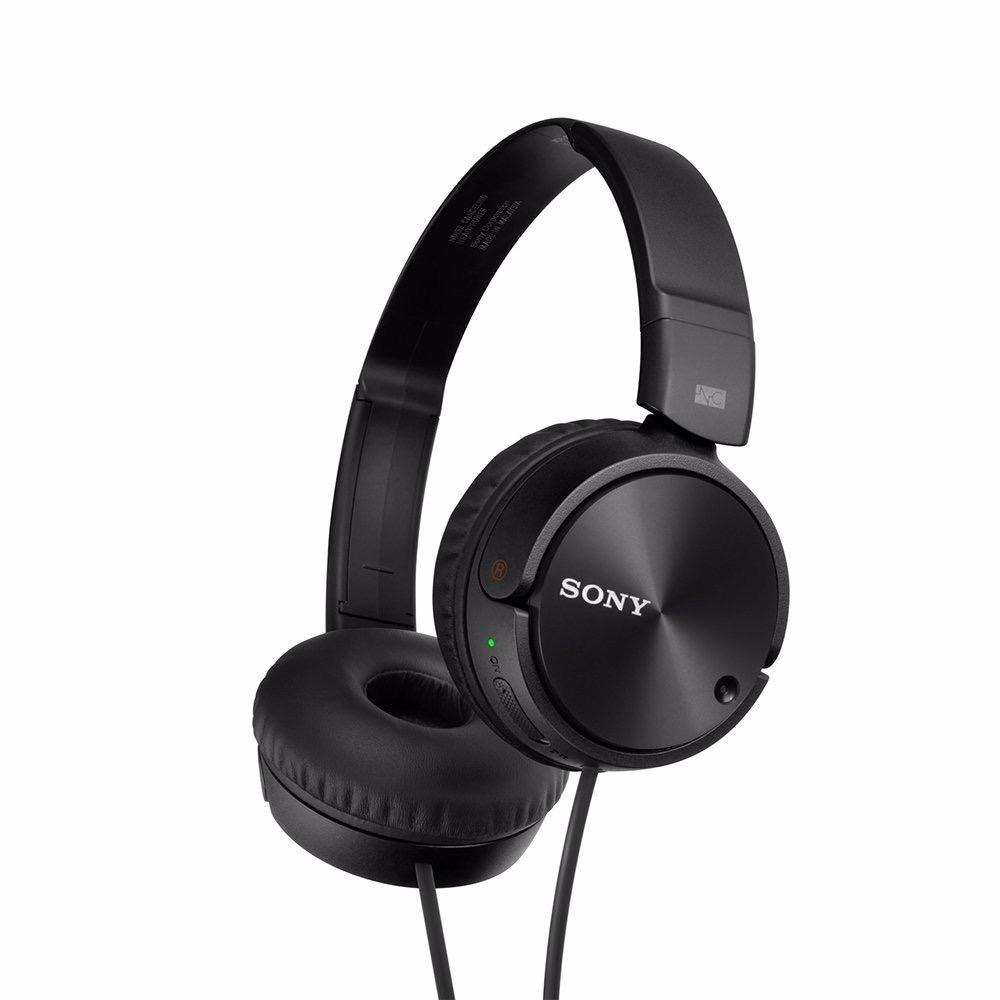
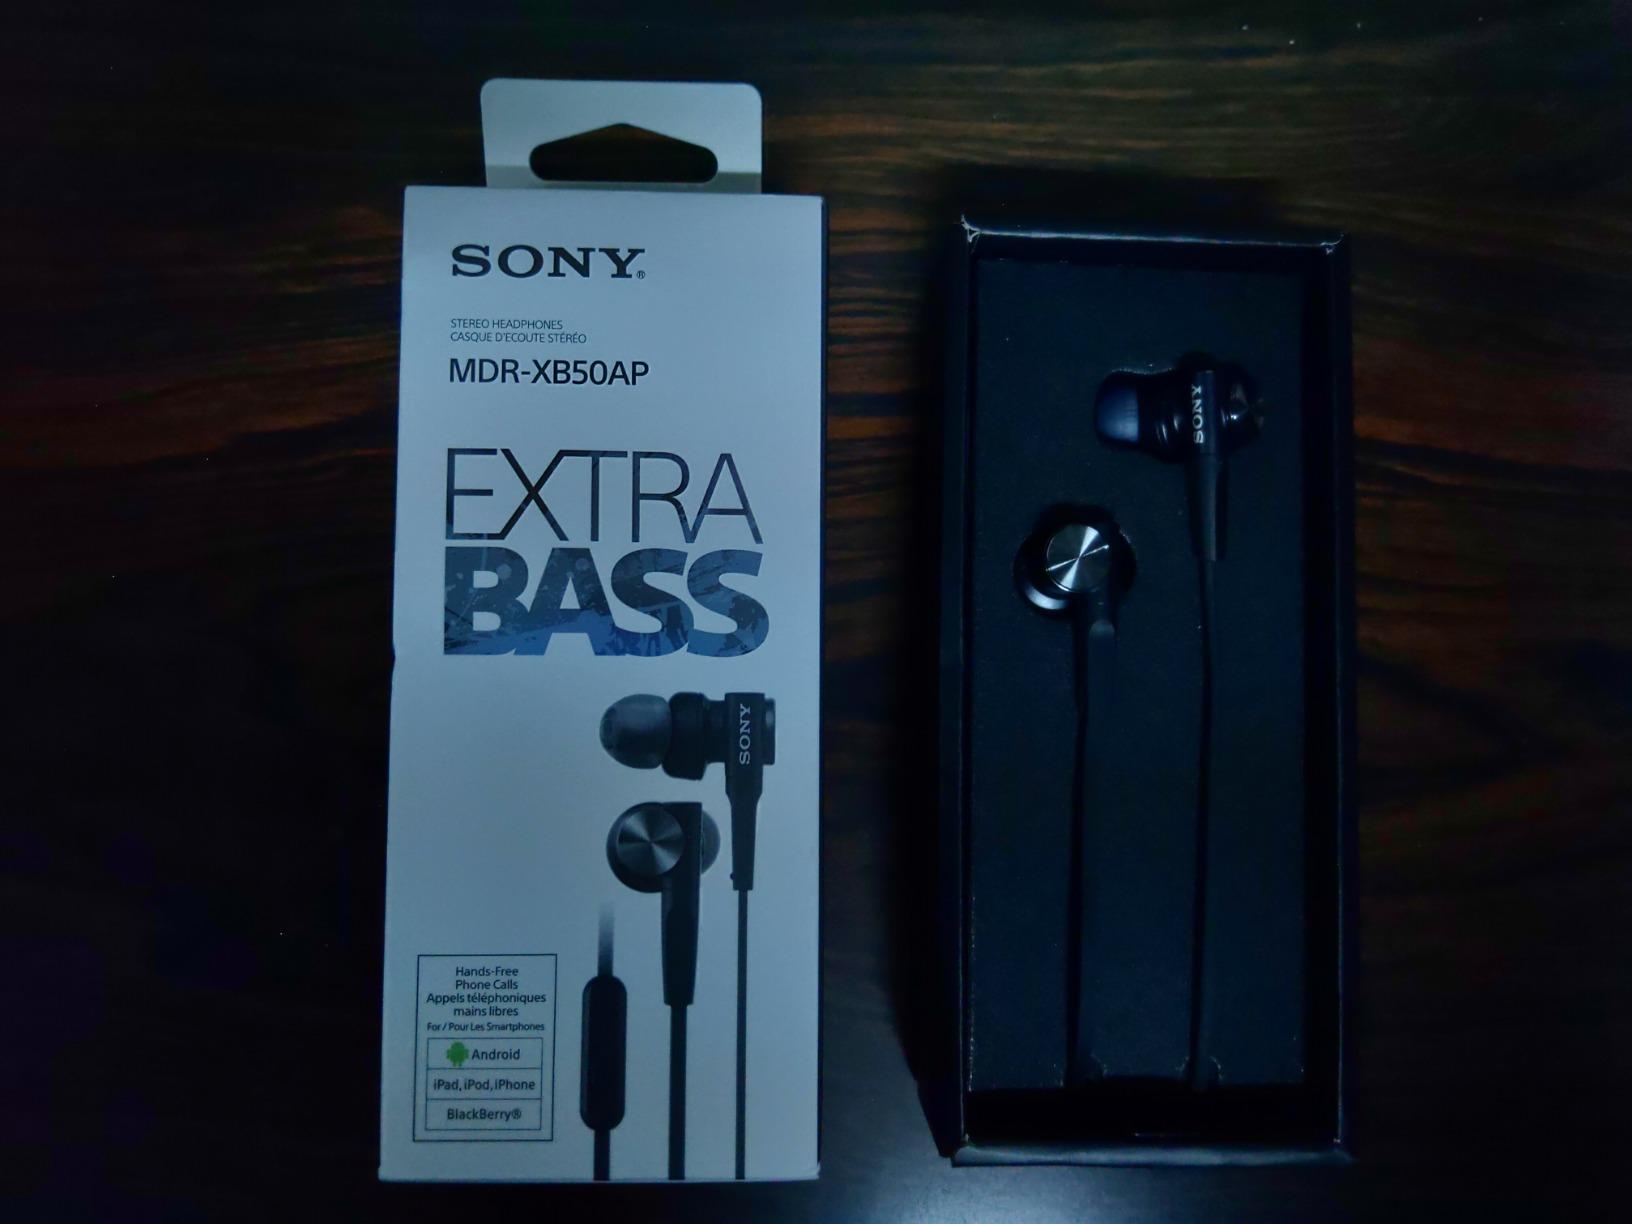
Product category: headphones
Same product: no